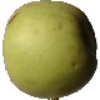
Label: Apple Golden 3